The Band's Visit

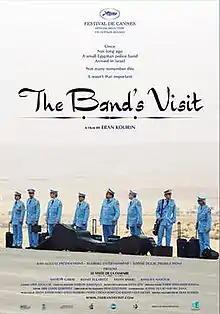
Theatrical release poster

The Band's Visit is a 2007 comedy-drama film written and directed by Eran Kolirin, and starring Saleh Bakri, Ronit Elkabetz, Sasson Gabai and Uri Gavriel. It is an international co-production between Israel, France and the United States.